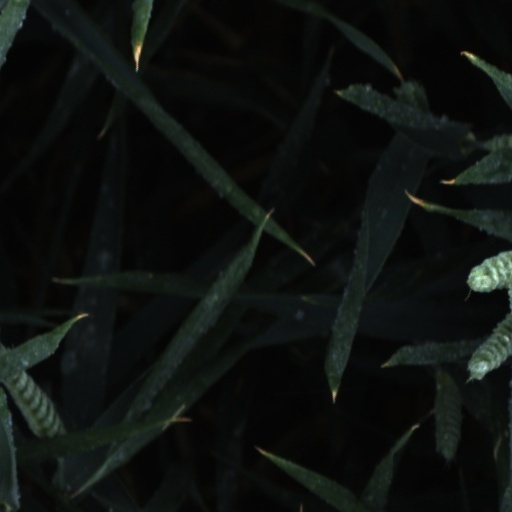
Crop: wheat